Kapuas Hulu Regency

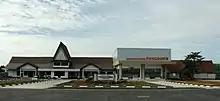
Pangsuma Airport

Agriculture and construction are the biggest sector in the regency as of 2020. Agriculture consisted of 23% of the regency's gross regional product, while construction consisted of 22.42%. Manufacture industry is the third largest sector, with account of 11.28% of the regency's gross regional product. The most rapid growth is found on information and communication sector with figure of 7.02% as of 2020, while general service sector declined as many as 17.93% in the same year. Agriculture employed 62.61% of the regency's workforce, followed by service sector with 22.14% and manufacture with 15.25%.